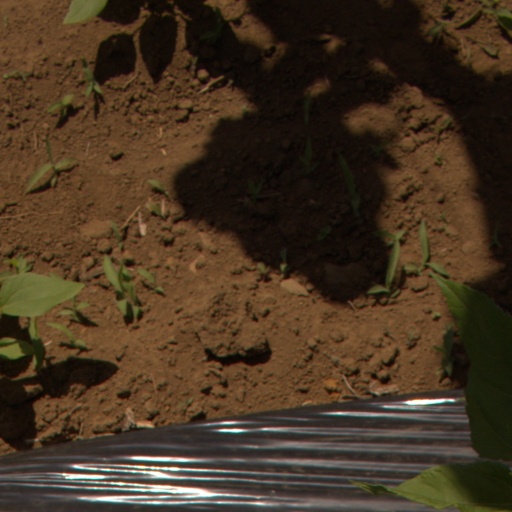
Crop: Jerusalem artichoke